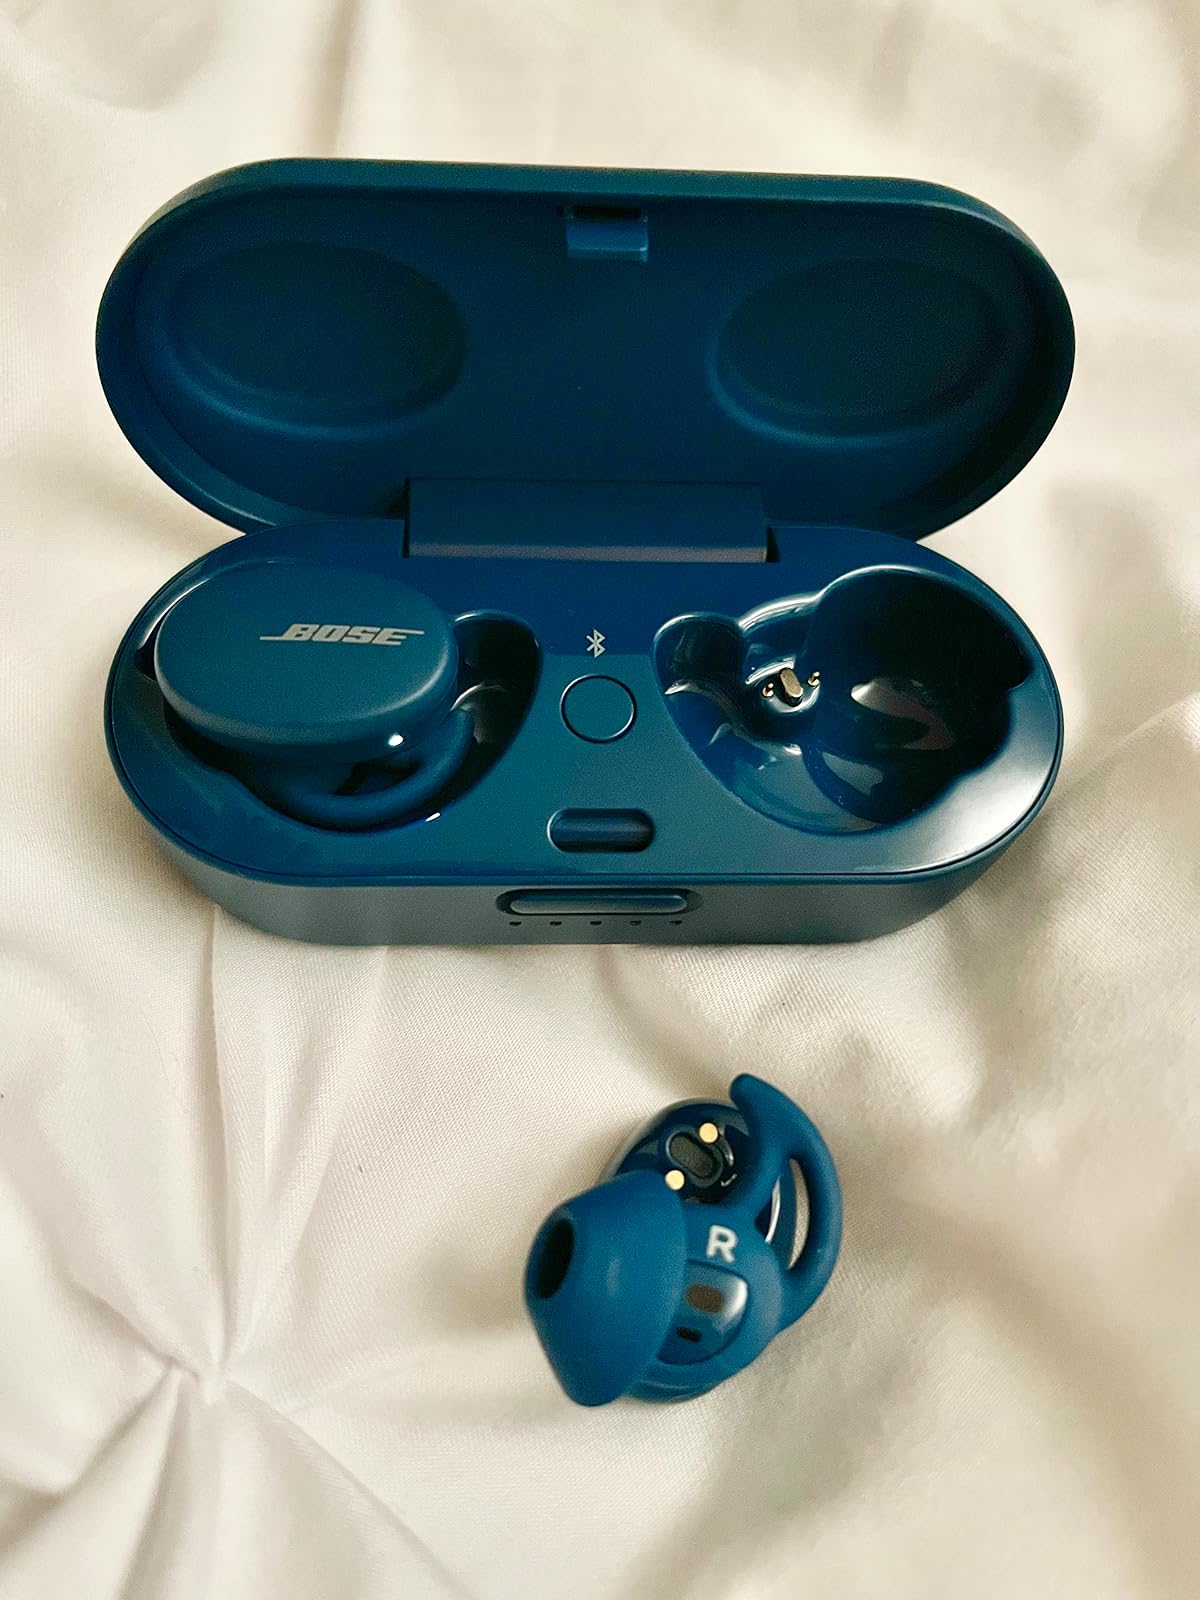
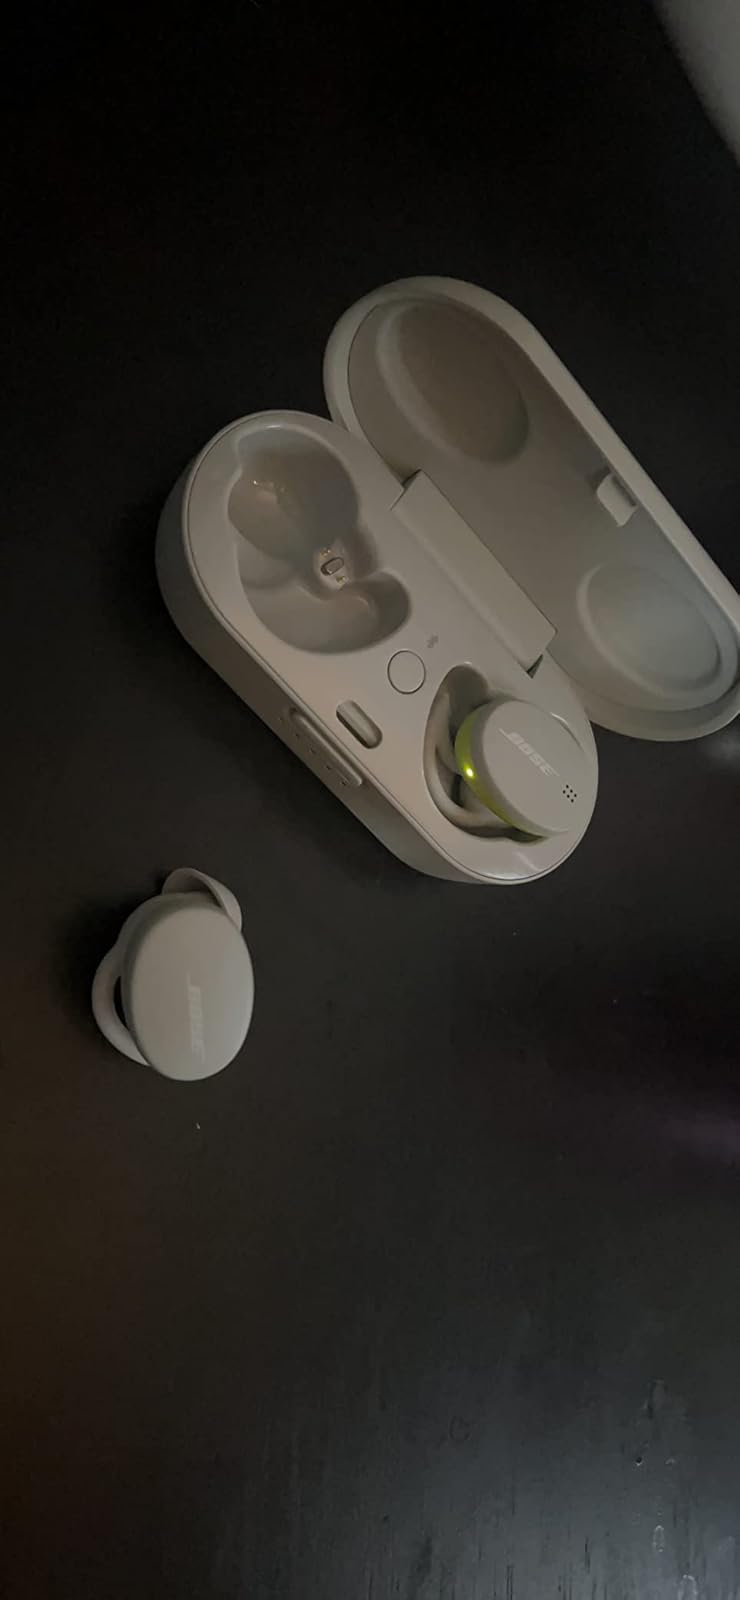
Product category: earbuds
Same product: no